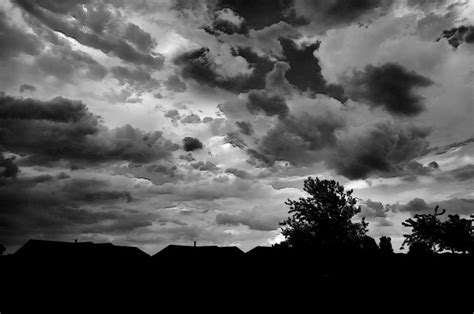
Weather: cloudy or overcast